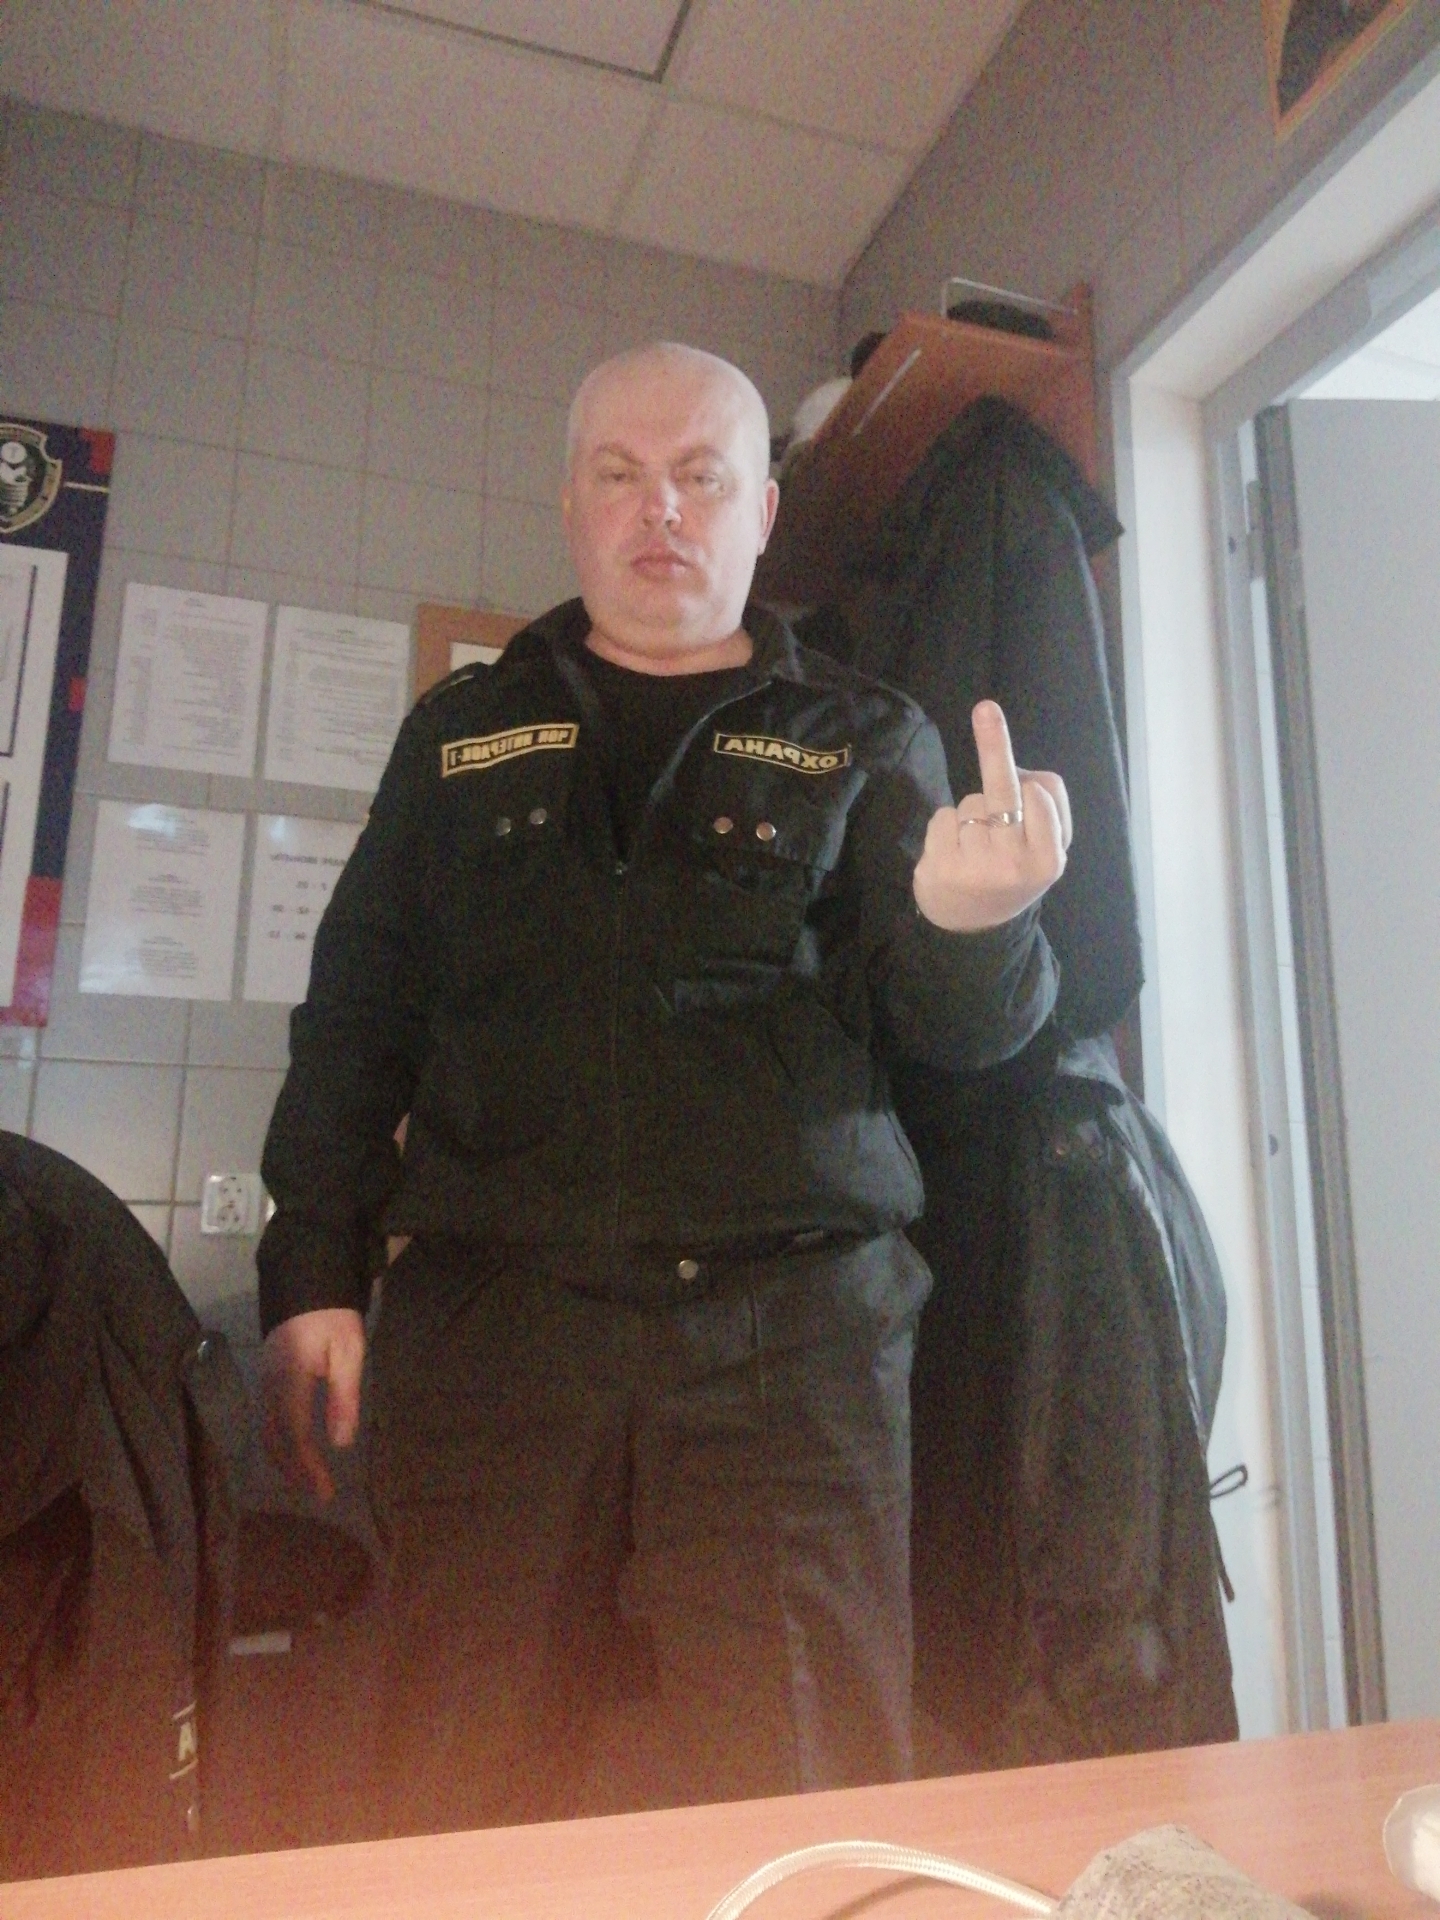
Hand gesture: middle_finger